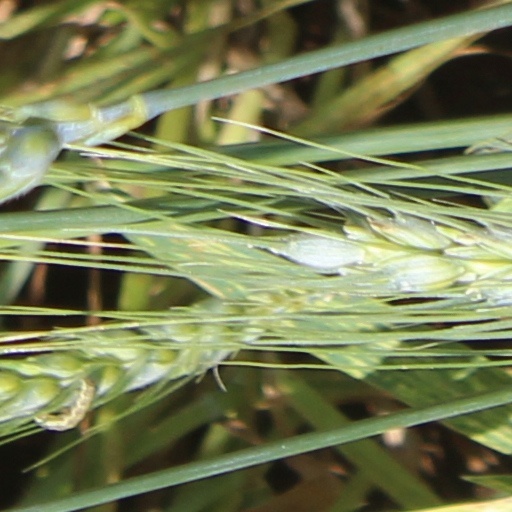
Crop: wheat